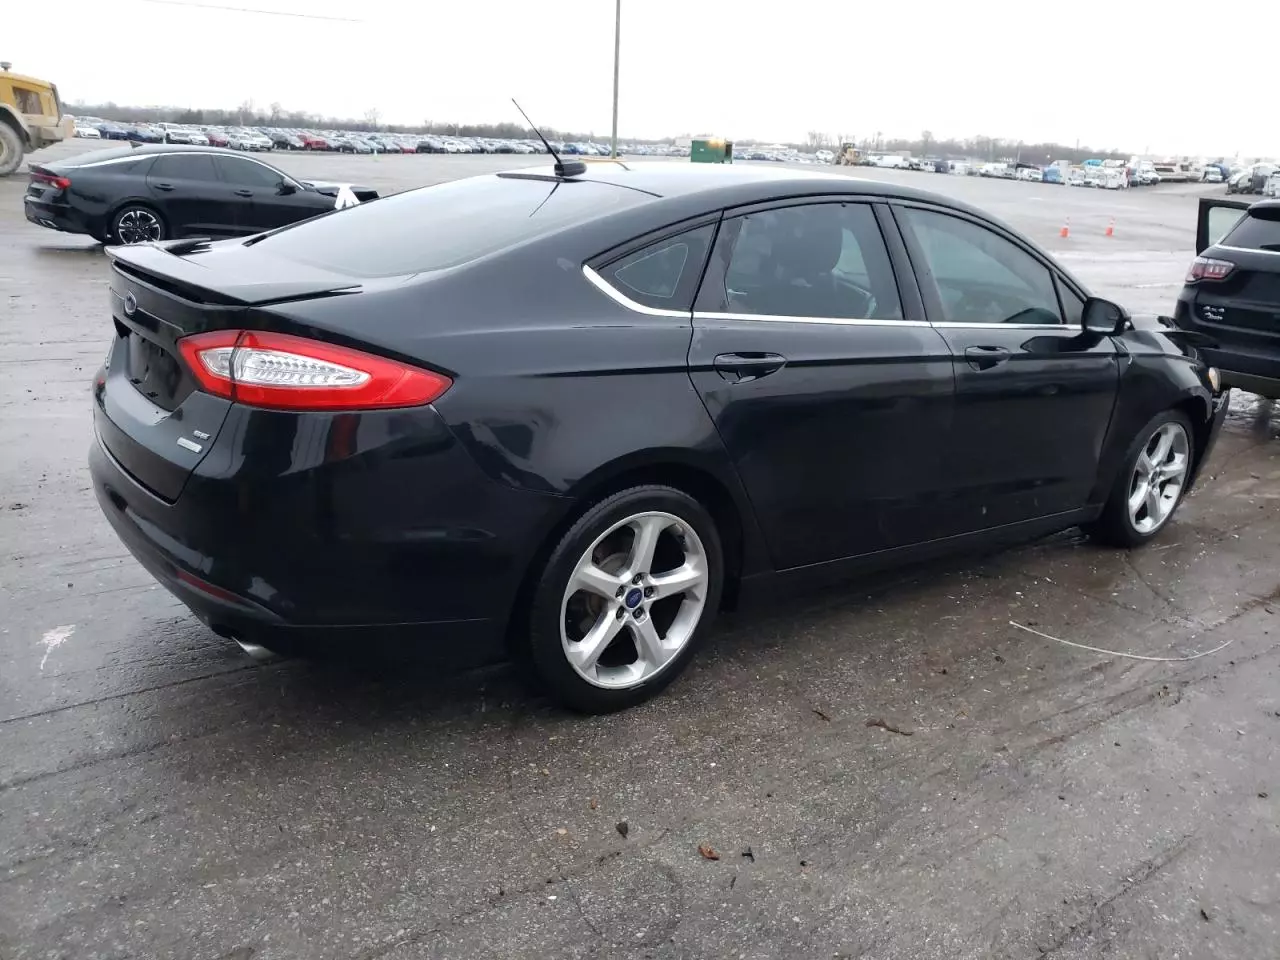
Aucun dommage détecté.
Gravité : aucun